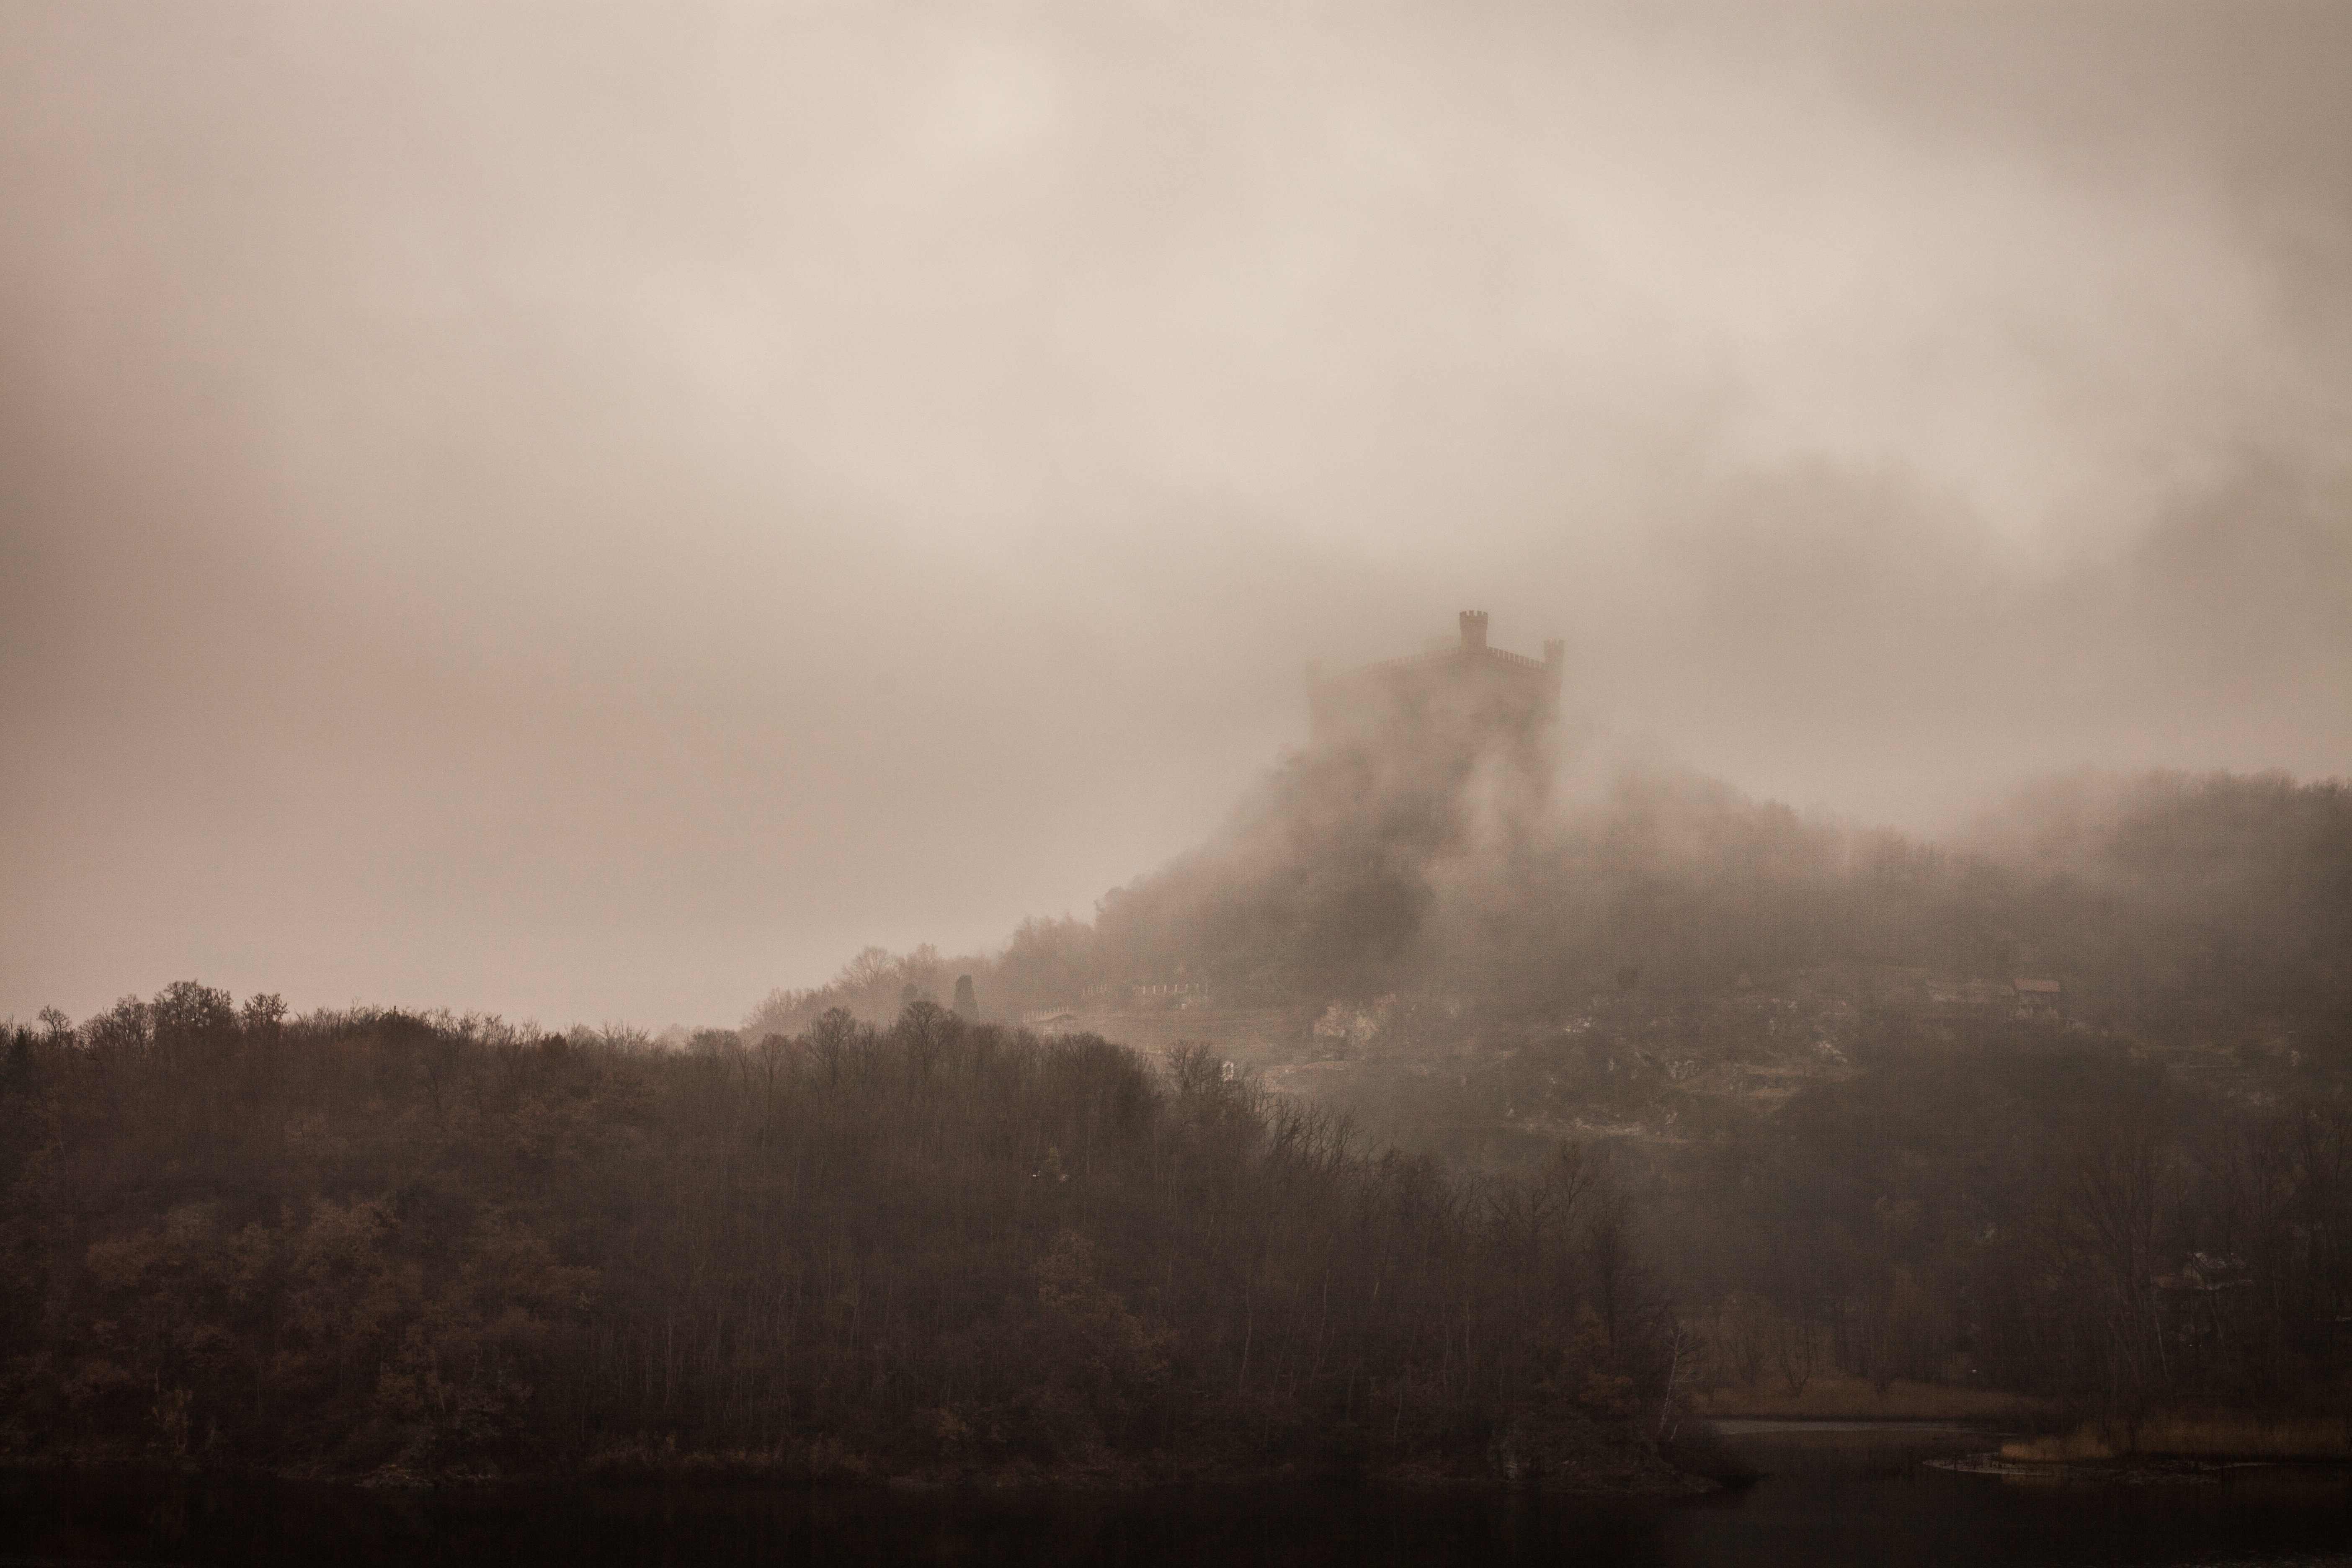
landscape, nature, mountain, cloud, fog, mist, sunlight, morning, hill, lake, dawn, atmosphere, weather, haze, castle, italy, grunge, medieval, history, piemonte, atmospheric phenomenon, atmosphere of earth, montalto dora